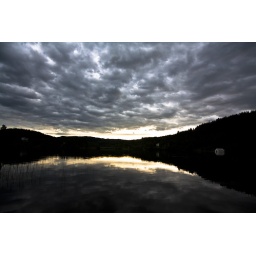
A dark sky over a lake